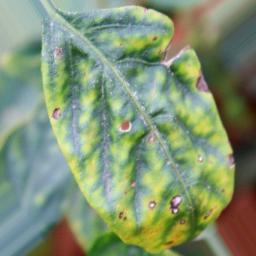
Label: nutritional